Subspecies of brown bear

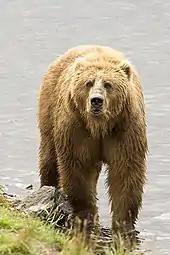
Considering pinnipeds and polar bears to be marine mammals, the Kodiak bear is the largest of the living land-based mammalian predators.

The largest subspecies are the Kodiak bear ("U. a. middendorffi") and the questionably-distinct peninsular giant bear or coastal brown bear ("U. a. gyas"). Also, the extinct California grizzly bear ("U. a. californicus") was rather large. Once mature, the typical female Kodiak bear can range in body mass from and from sexual maturity onward, males range from . According to the "Guinness Book of World Records" the average male Kodiak bear is in total length (head-to-tail) and has a shoulder height of . When averaged between their spring low and fall high weights from both localities, males from Kodiak island and coastal Alaska weighed from with a mean body mass of while the same figures in females were with a mean body mass of . By the time they reach or exceed eight to nine years of age, male Kodiak bears tend to be much larger than newly mature six-year-old males, potentially tripling their average weight within three years' time, and can expect to average between . The reported mean adult body masses for both sexes of the polar bear are very similar to the peninsular giant and Kodiak bears. Due to their roughly corresponding body sizes, the two subtypes and the species can both legitimately be considered the largest living member of the bear family Ursidae and the largest extant terrestrial carnivores. The largest widely accepted size for a wild Kodiak bear, as well as for a brown bear, was for a bear killed in English Bay on Kodiak Island in fall 1894 as several measurements were made of this bear, including a body mass of , and a hind foot and a voucher skull were examined and verified by the "Guinness Book of World Records". Claims have been made of larger brown bears, but these appear to be poorly documented and unverified and some, even if recited by reputable authors, may be dubious hunters' claims.